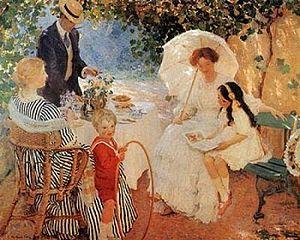
E. Phillips Fox est un peintre impressionniste australien.